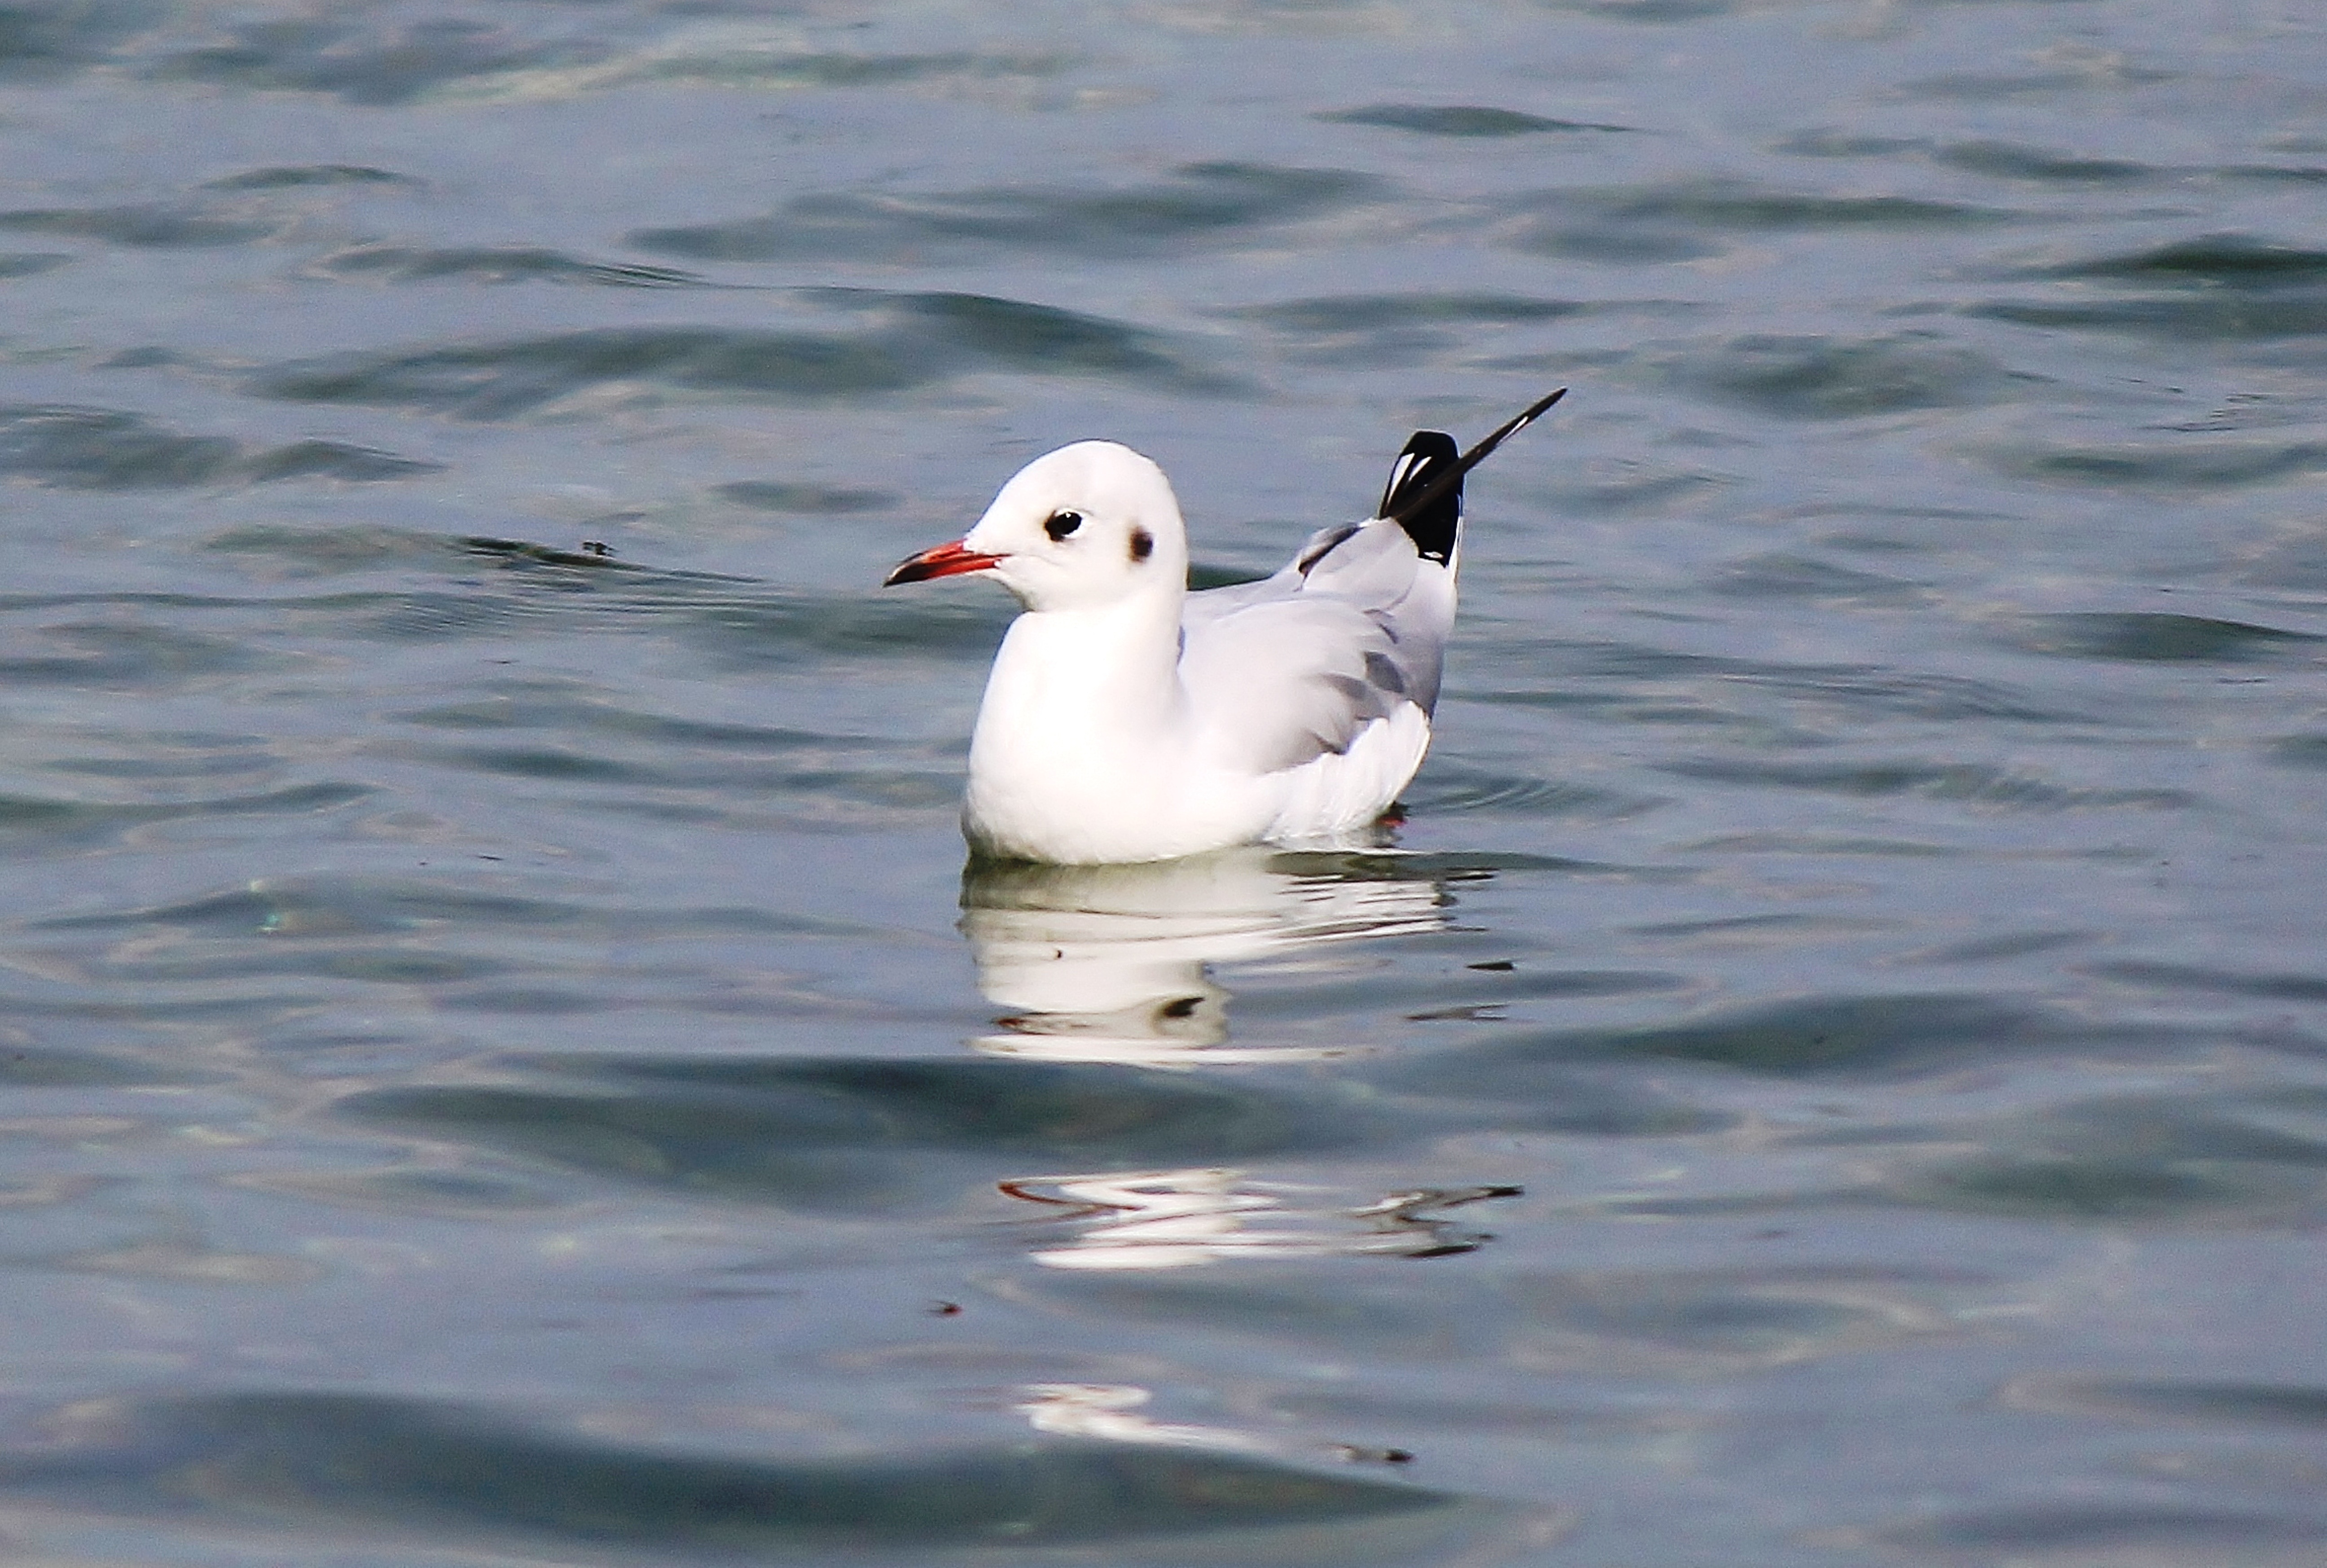
sea, bird, lake, seabird, swim, gull, plumage, eye, vertebrate, bill, albatross, shorebird, charadriiformes, seaduck